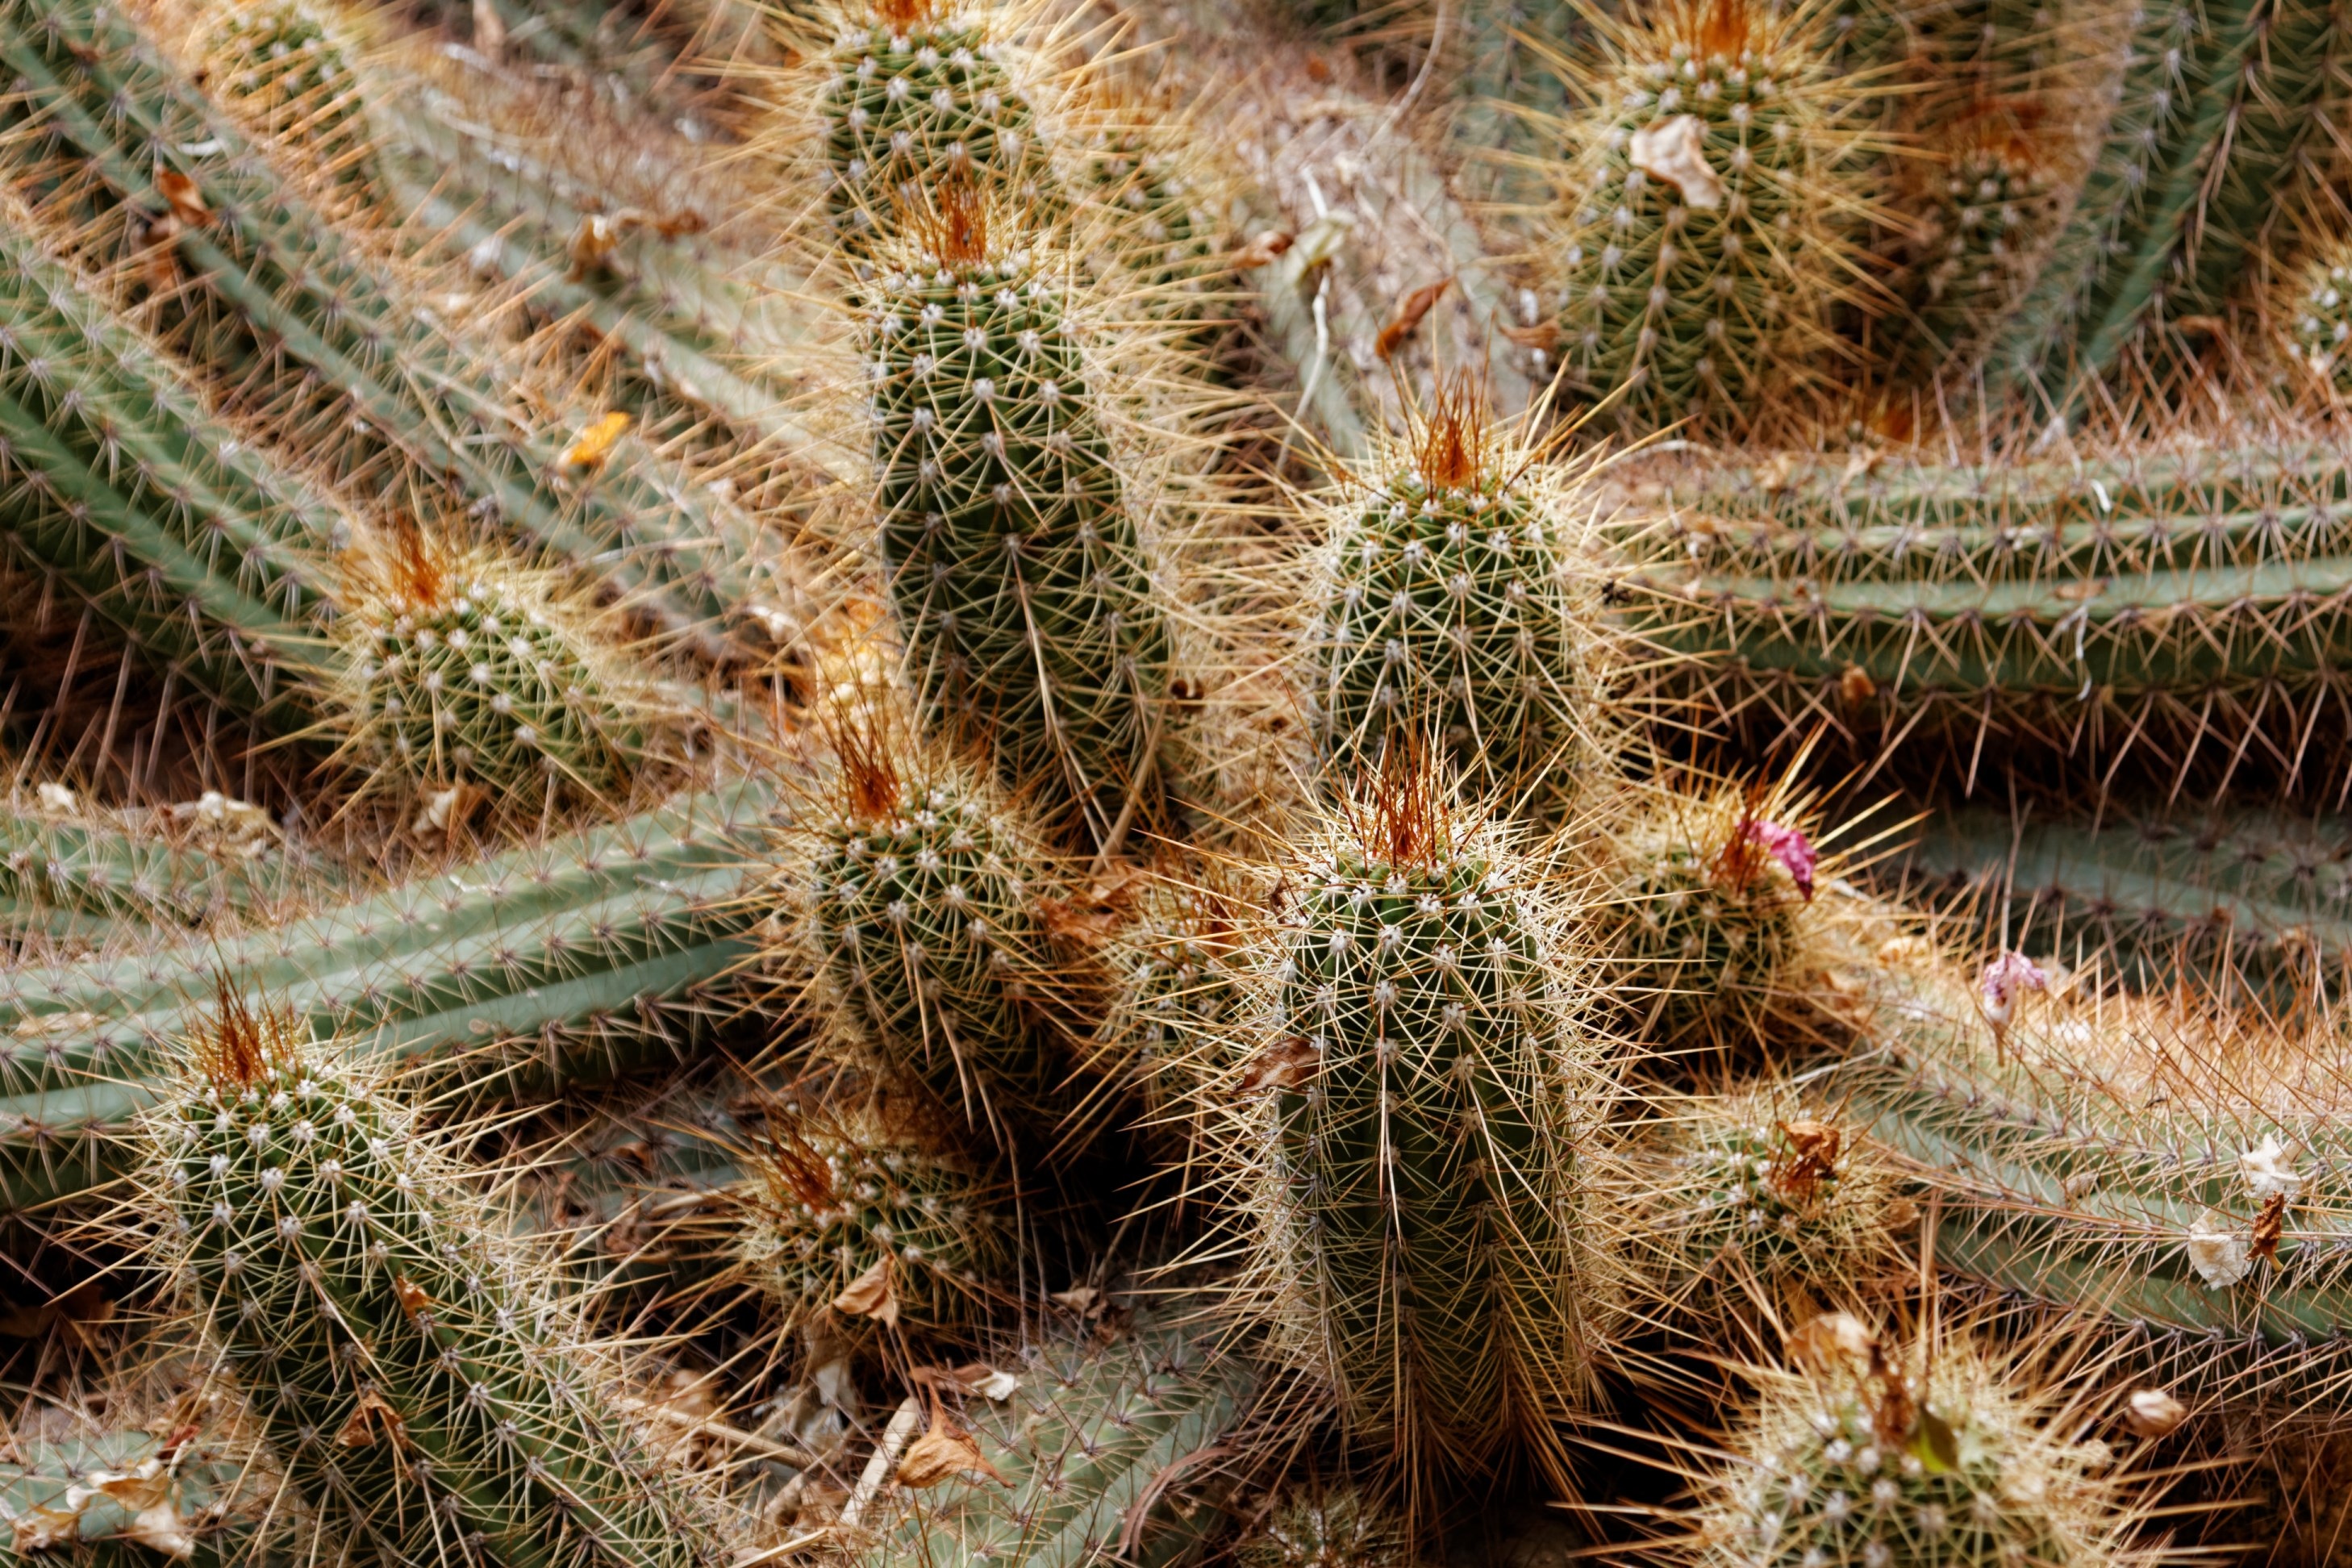
cactus, plant, flower, spice, botany, garden, caryophyllales, flowering plant, plant stem, land plant, thorns spines and prickles, hedgehog cactus